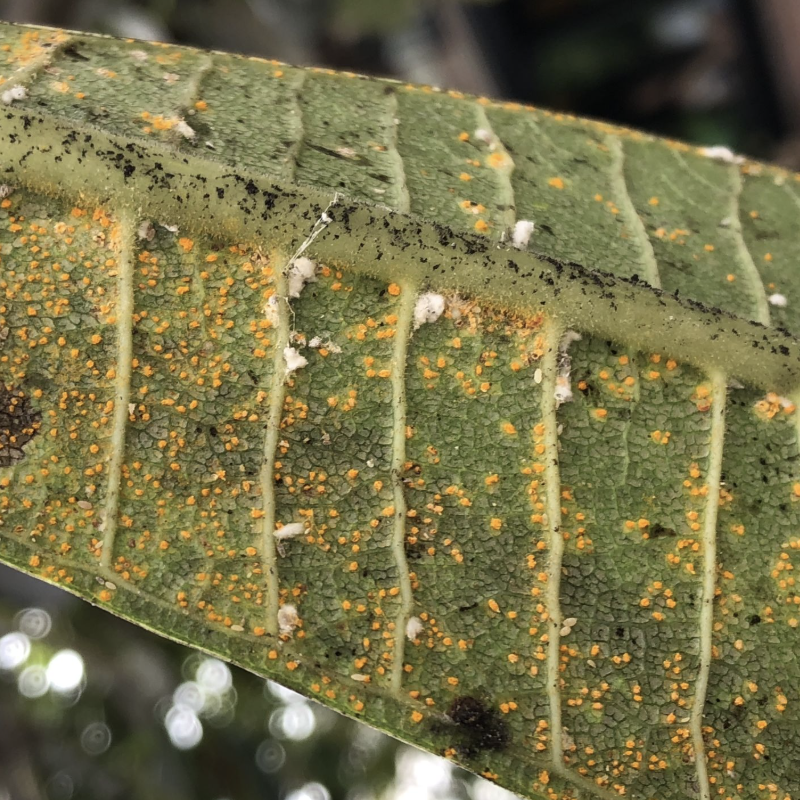
Label: mealybug_infestation